Burien, Washington

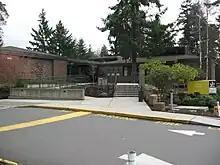
Old Burien Library

As of the 2022 American Community Survey, there are 19,903 estimated households in Burien with an average of 2.56 persons per household. The city has a median household income of $84,583. Approximately 11.4% of the city's population lives at or below the poverty line. Burien has an estimated 67.9% employment rate, with 29.9% of the population holding a bachelor's degree or higher and 83.8% holding a high school diploma.